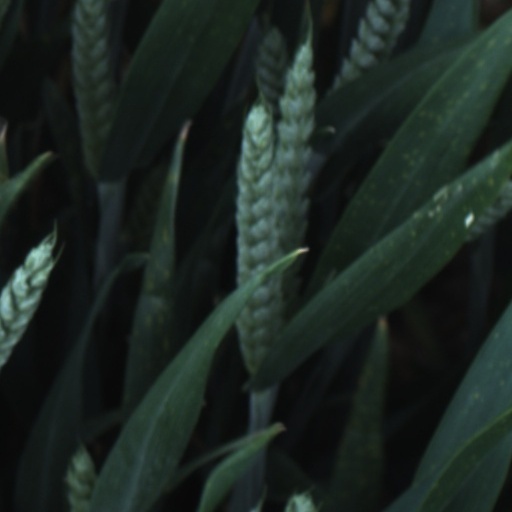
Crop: wheat